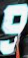
Number: 9